Okawa Point

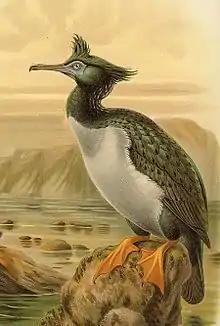
Pitt shag, illustrated by Keulemans

Okawa Point lies at the north-eastern end of Hanson Bay near the easternmost point of the main Chatham Island in the Chatham Islands group of New Zealand. It has been identified as an Important Bird Area by BirdLife International because it supports breeding colonies of the critically endangered Chatham and endangered Pitt shags.